WMTX

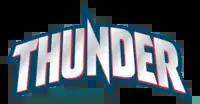
Former logo of WMTX-HD2

In early 2007, WMTX launched an HD2 digital subchannel with a soft AC format. On December 17, 2007, WMTX-HD2 dropped the soft AC format to introduce the LGBTQ-oriented "Pride Radio" service, featuring dance and rhythmic hits.